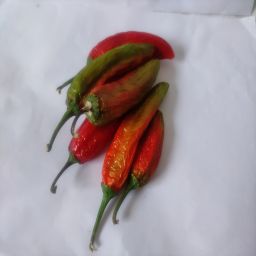
Crop: New Mexico Green Chile
Quality: Old